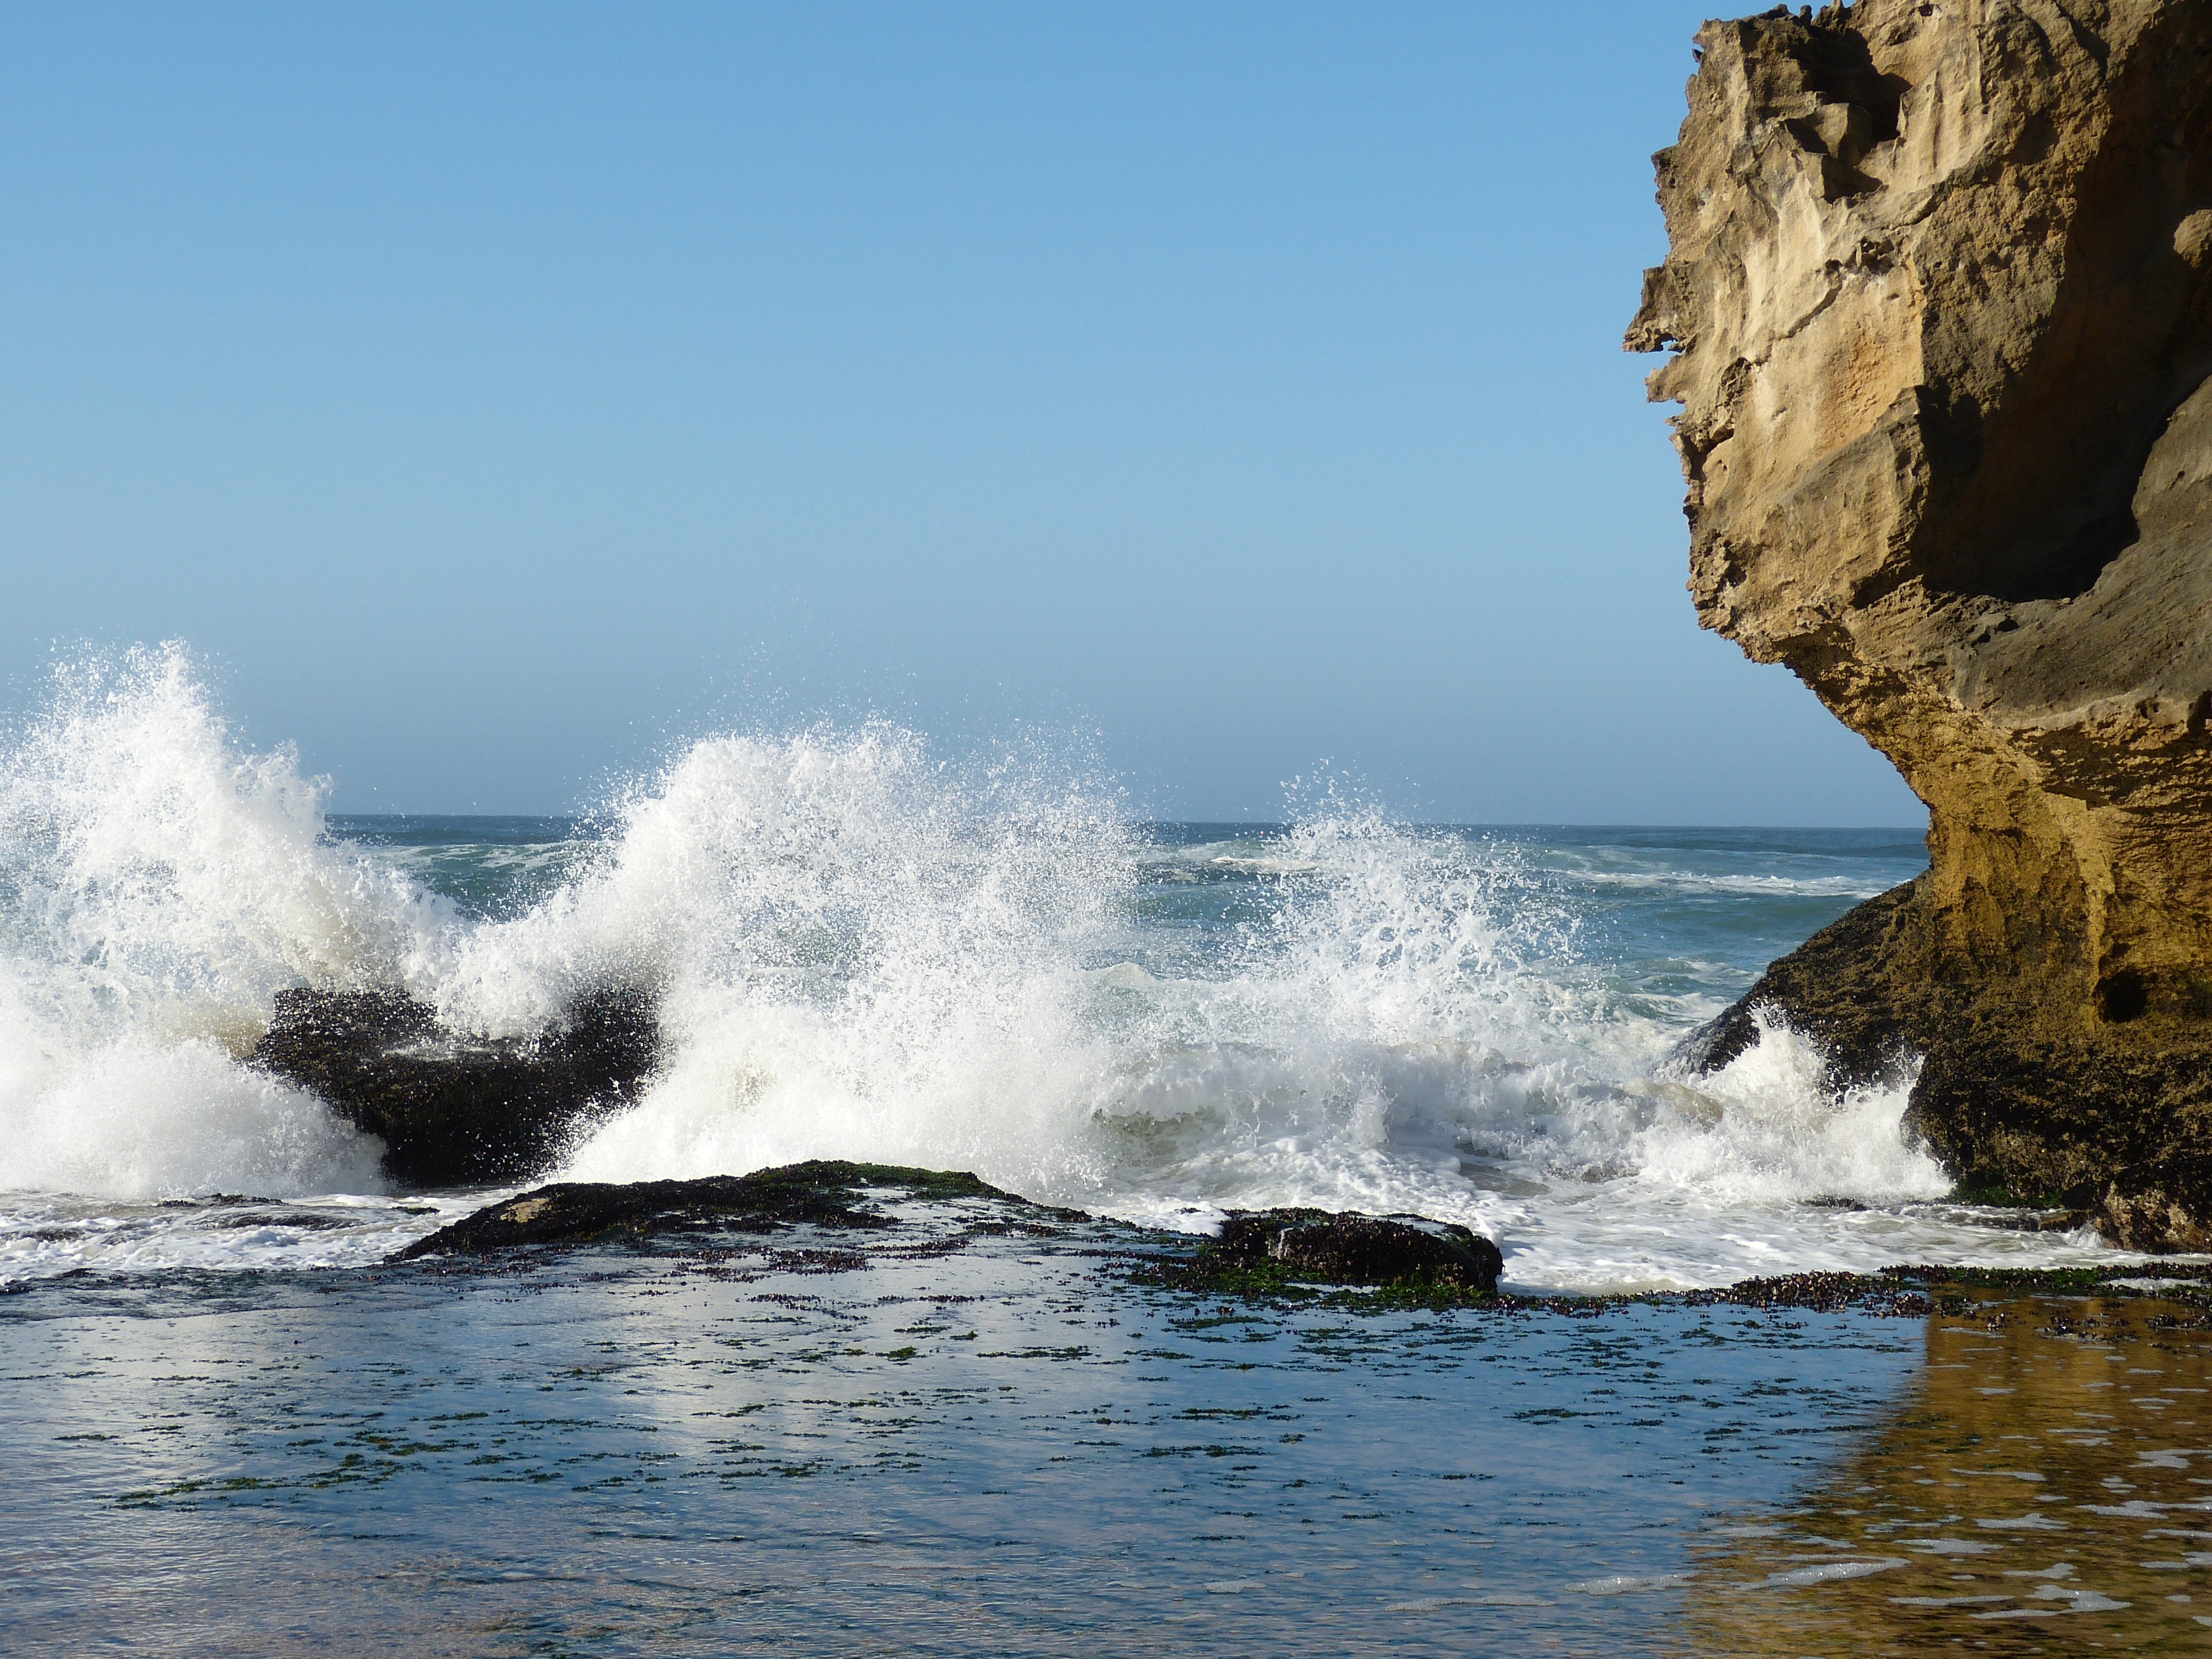
beach, landscape, sea, coast, water, nature, sand, rock, ocean, horizon, shore, wave, cliff, surf, cove, spray, bay, terrain, material, body of water, cape, south africa, indian ocean, nature reserve, garden route, wind wave